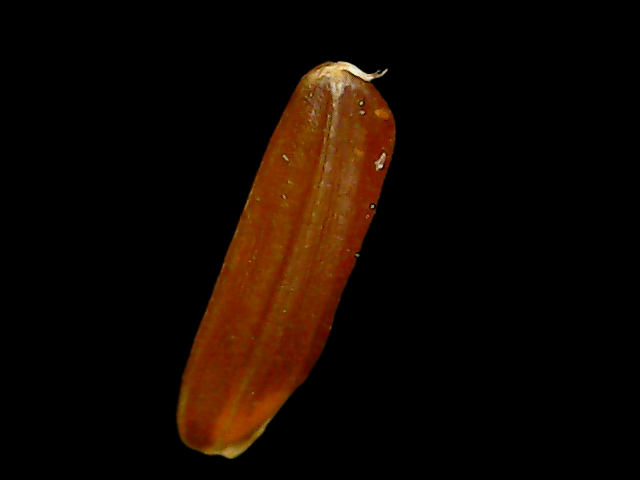
Rice variety: Binadhan20